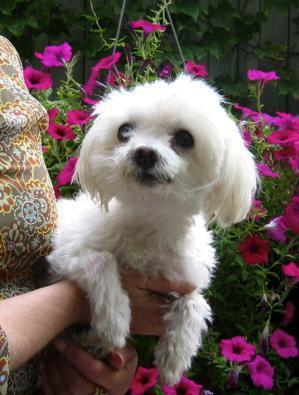
Maltese_dog